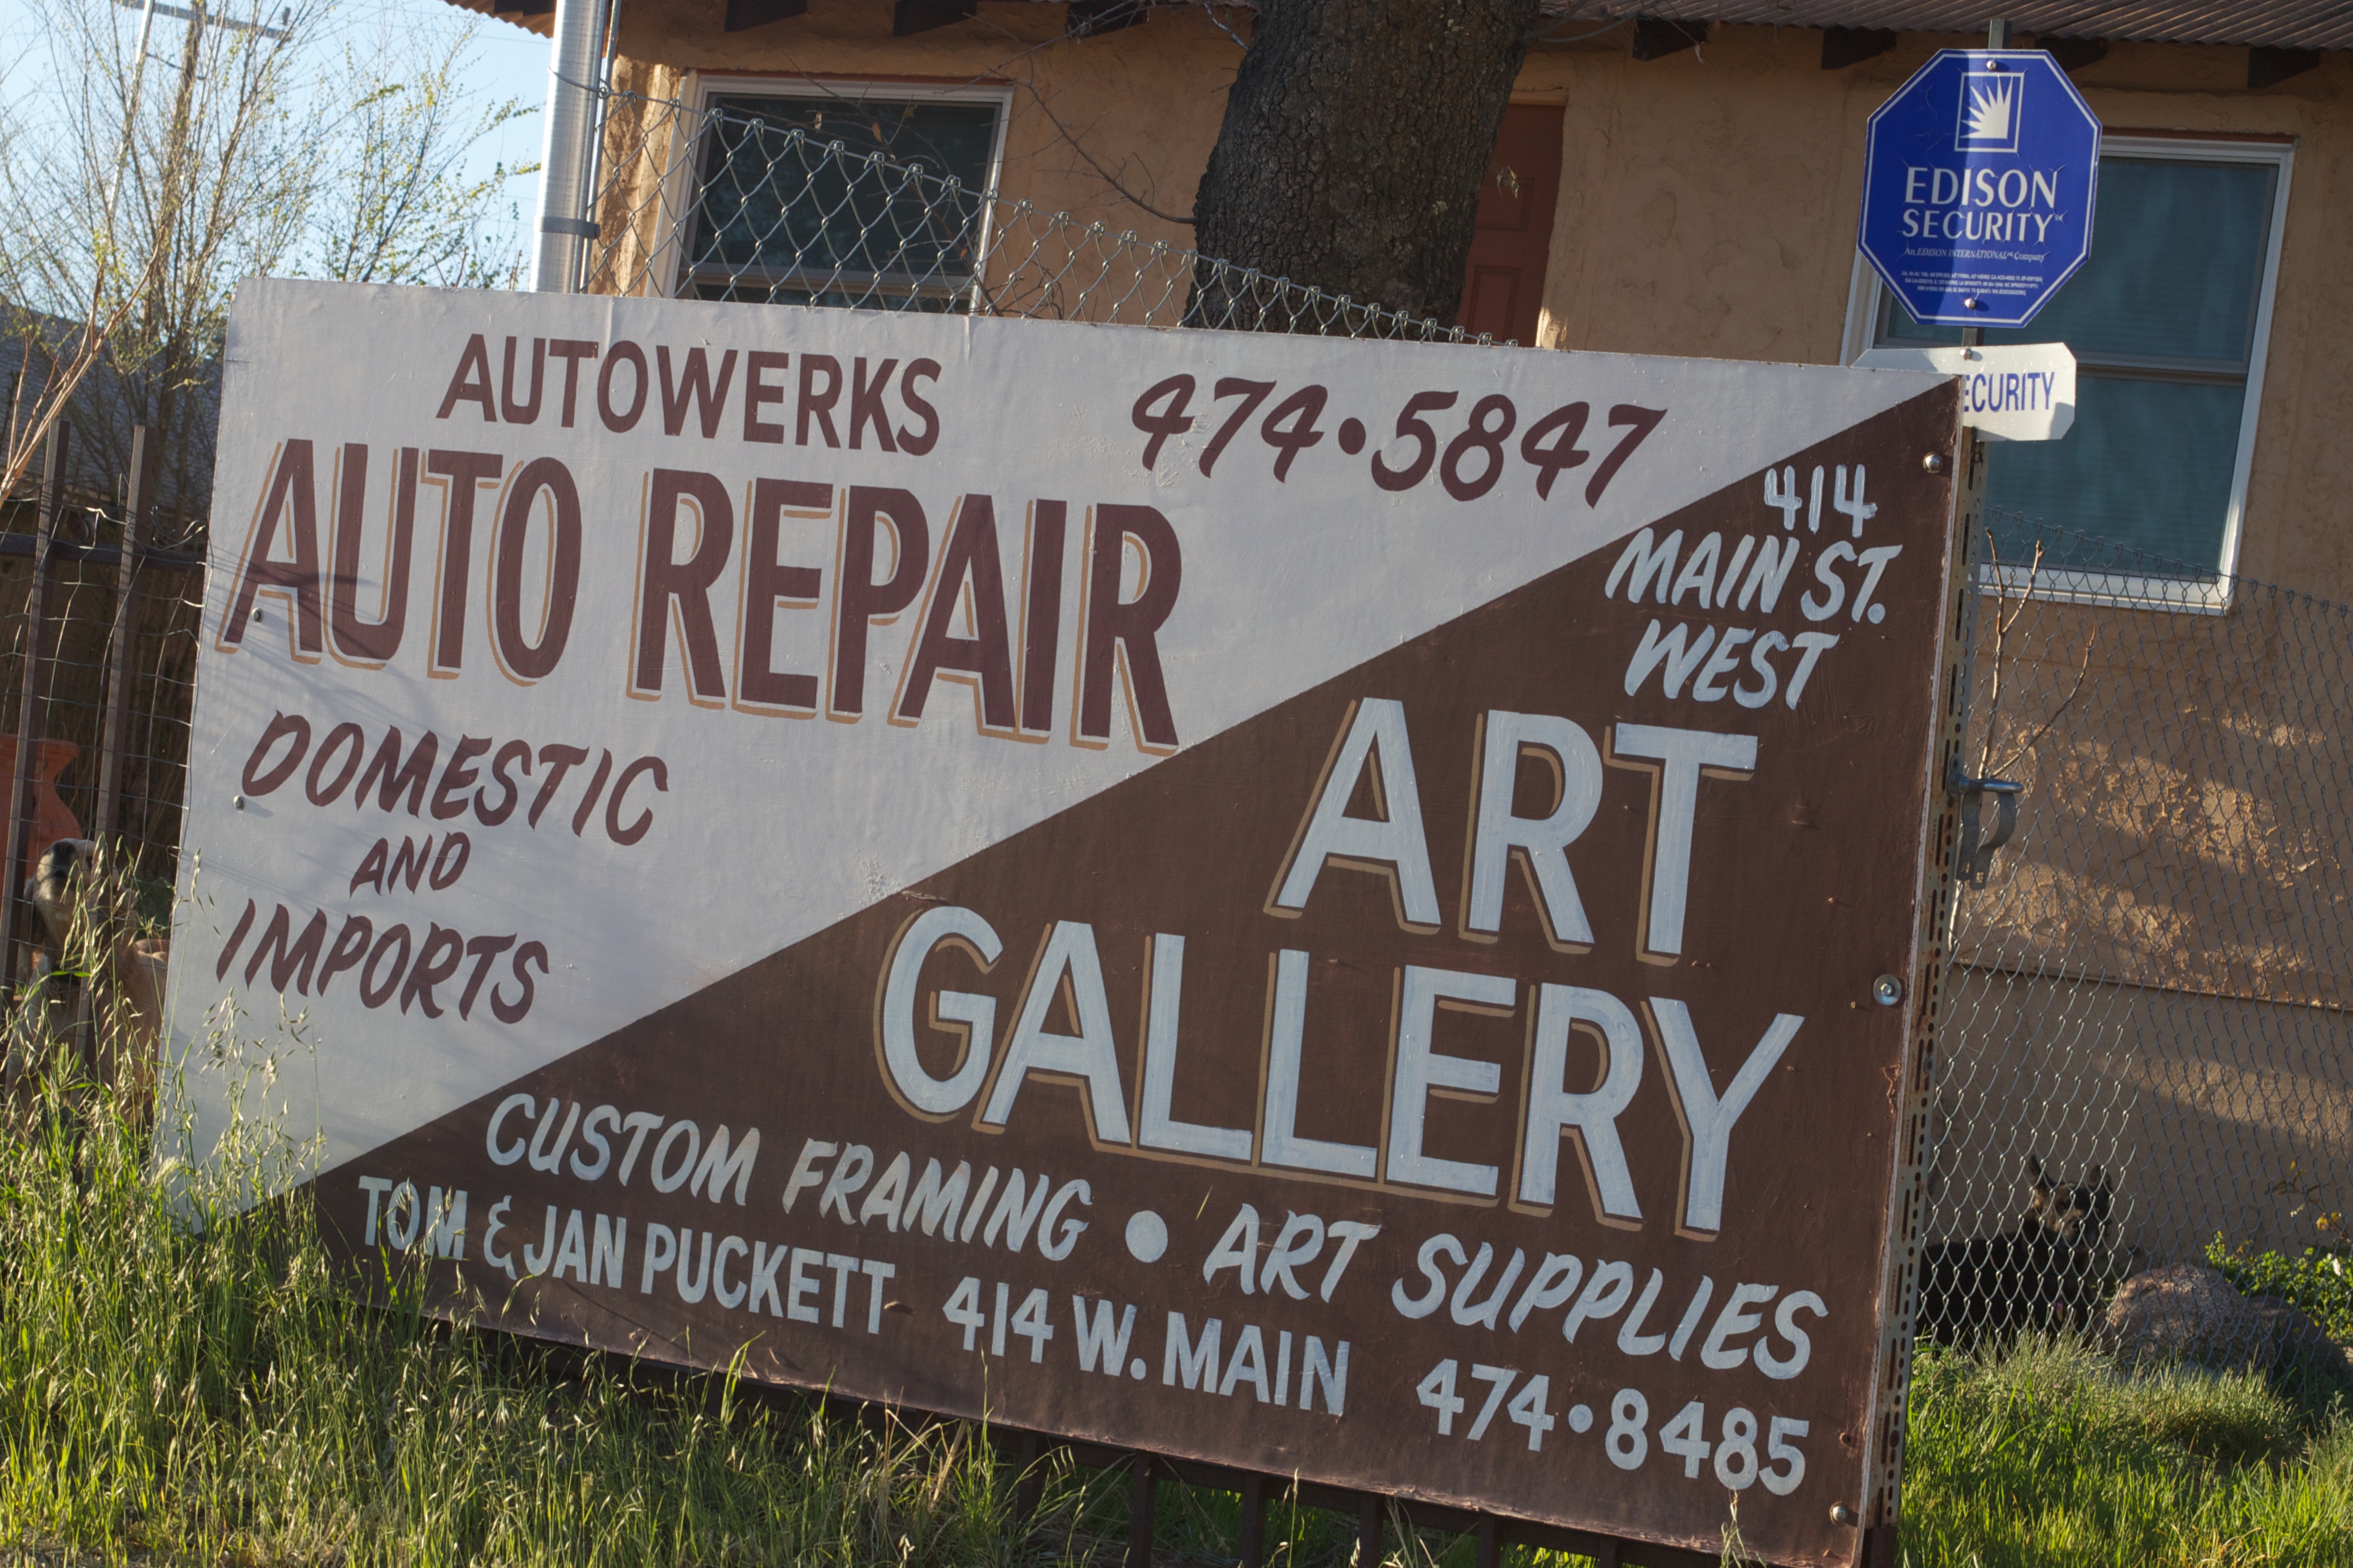
advertising, sign, community, banner, street sign, signage